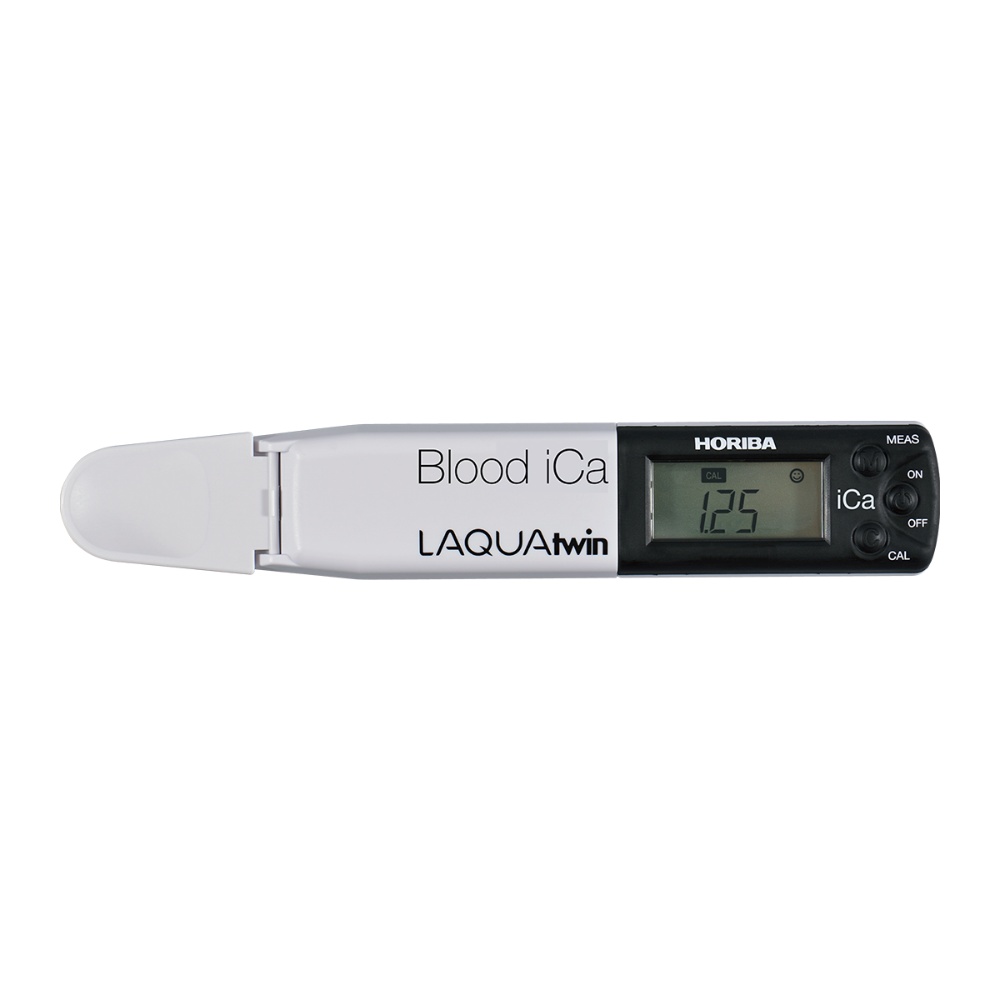
HORIBA LAQUAtwin Ca-11C Pocket Calcium Ion Meter
HORIBA LAQUAtwin Ca-11C Portable Calcium Ion Meter for Dairy & Veterinary Use The HORIBA LAQUAtwin Ca-11C is a portable, pocket-sized ion meter specifically designed for fast, on-site measurement of ionized calcium levels in dairy cow blood. This innovative device helps veterinarians and dairy farmers quickly detect calcium deficiencies in cows after lactation, allowing for faster treatment and better health management. Unlike total blood calcium tests, the Ca-11C directly measures ionized calcium (Ca²⁺), providing more accurate insights into calcium availability in the bloodstream. Key Features: Ultra-Low Sample Volume: Requires only 0.3 mL for rapid testing. Measurement Range: 0.1 to 5.0 mmol/L of ionized calcium. Resolution: 0.1 mmol/L for precise readings. Two-Point Calibration: Uses 1.25 mmol/L & 2.50 mmol/L standard solutions. Auto Standard Recognition: Simplifies calibration for quick and reliable use. Backlit LCD Display: High-contrast screen for easy reading in all conditions. Waterproof & Dustproof: IP67-rated for durability in field and farm environments. Replaceable Sensor: Ensures long-term cost-effective use. Auto Power Off & Battery Life: Up to 400 hours of continuous operation with auto shut-off after 30 minutes . Compact & Lightweight: 164 x 29 x 20 mm , weighing 55g (including sensor & batteries). Applications: Dairy Farming & Veterinary Use: Detects subclinical hypocalcemia (milk fever) in cows. Livestock Management: Monitors calcium levels to prevent metabolic disorders. Agriculture & Research: Used for calcium analysis in biological samples. Simply place a small blood sample onto the flat sensor to obtain instant calcium readings. The LAQUAtwin Ca-11C provides rapid, accurate results, allowing for early intervention in dairy herd management.
Brand: HORIBA
Category: Hardware > Tools > Measuring Tools & Sensors > PH Meters